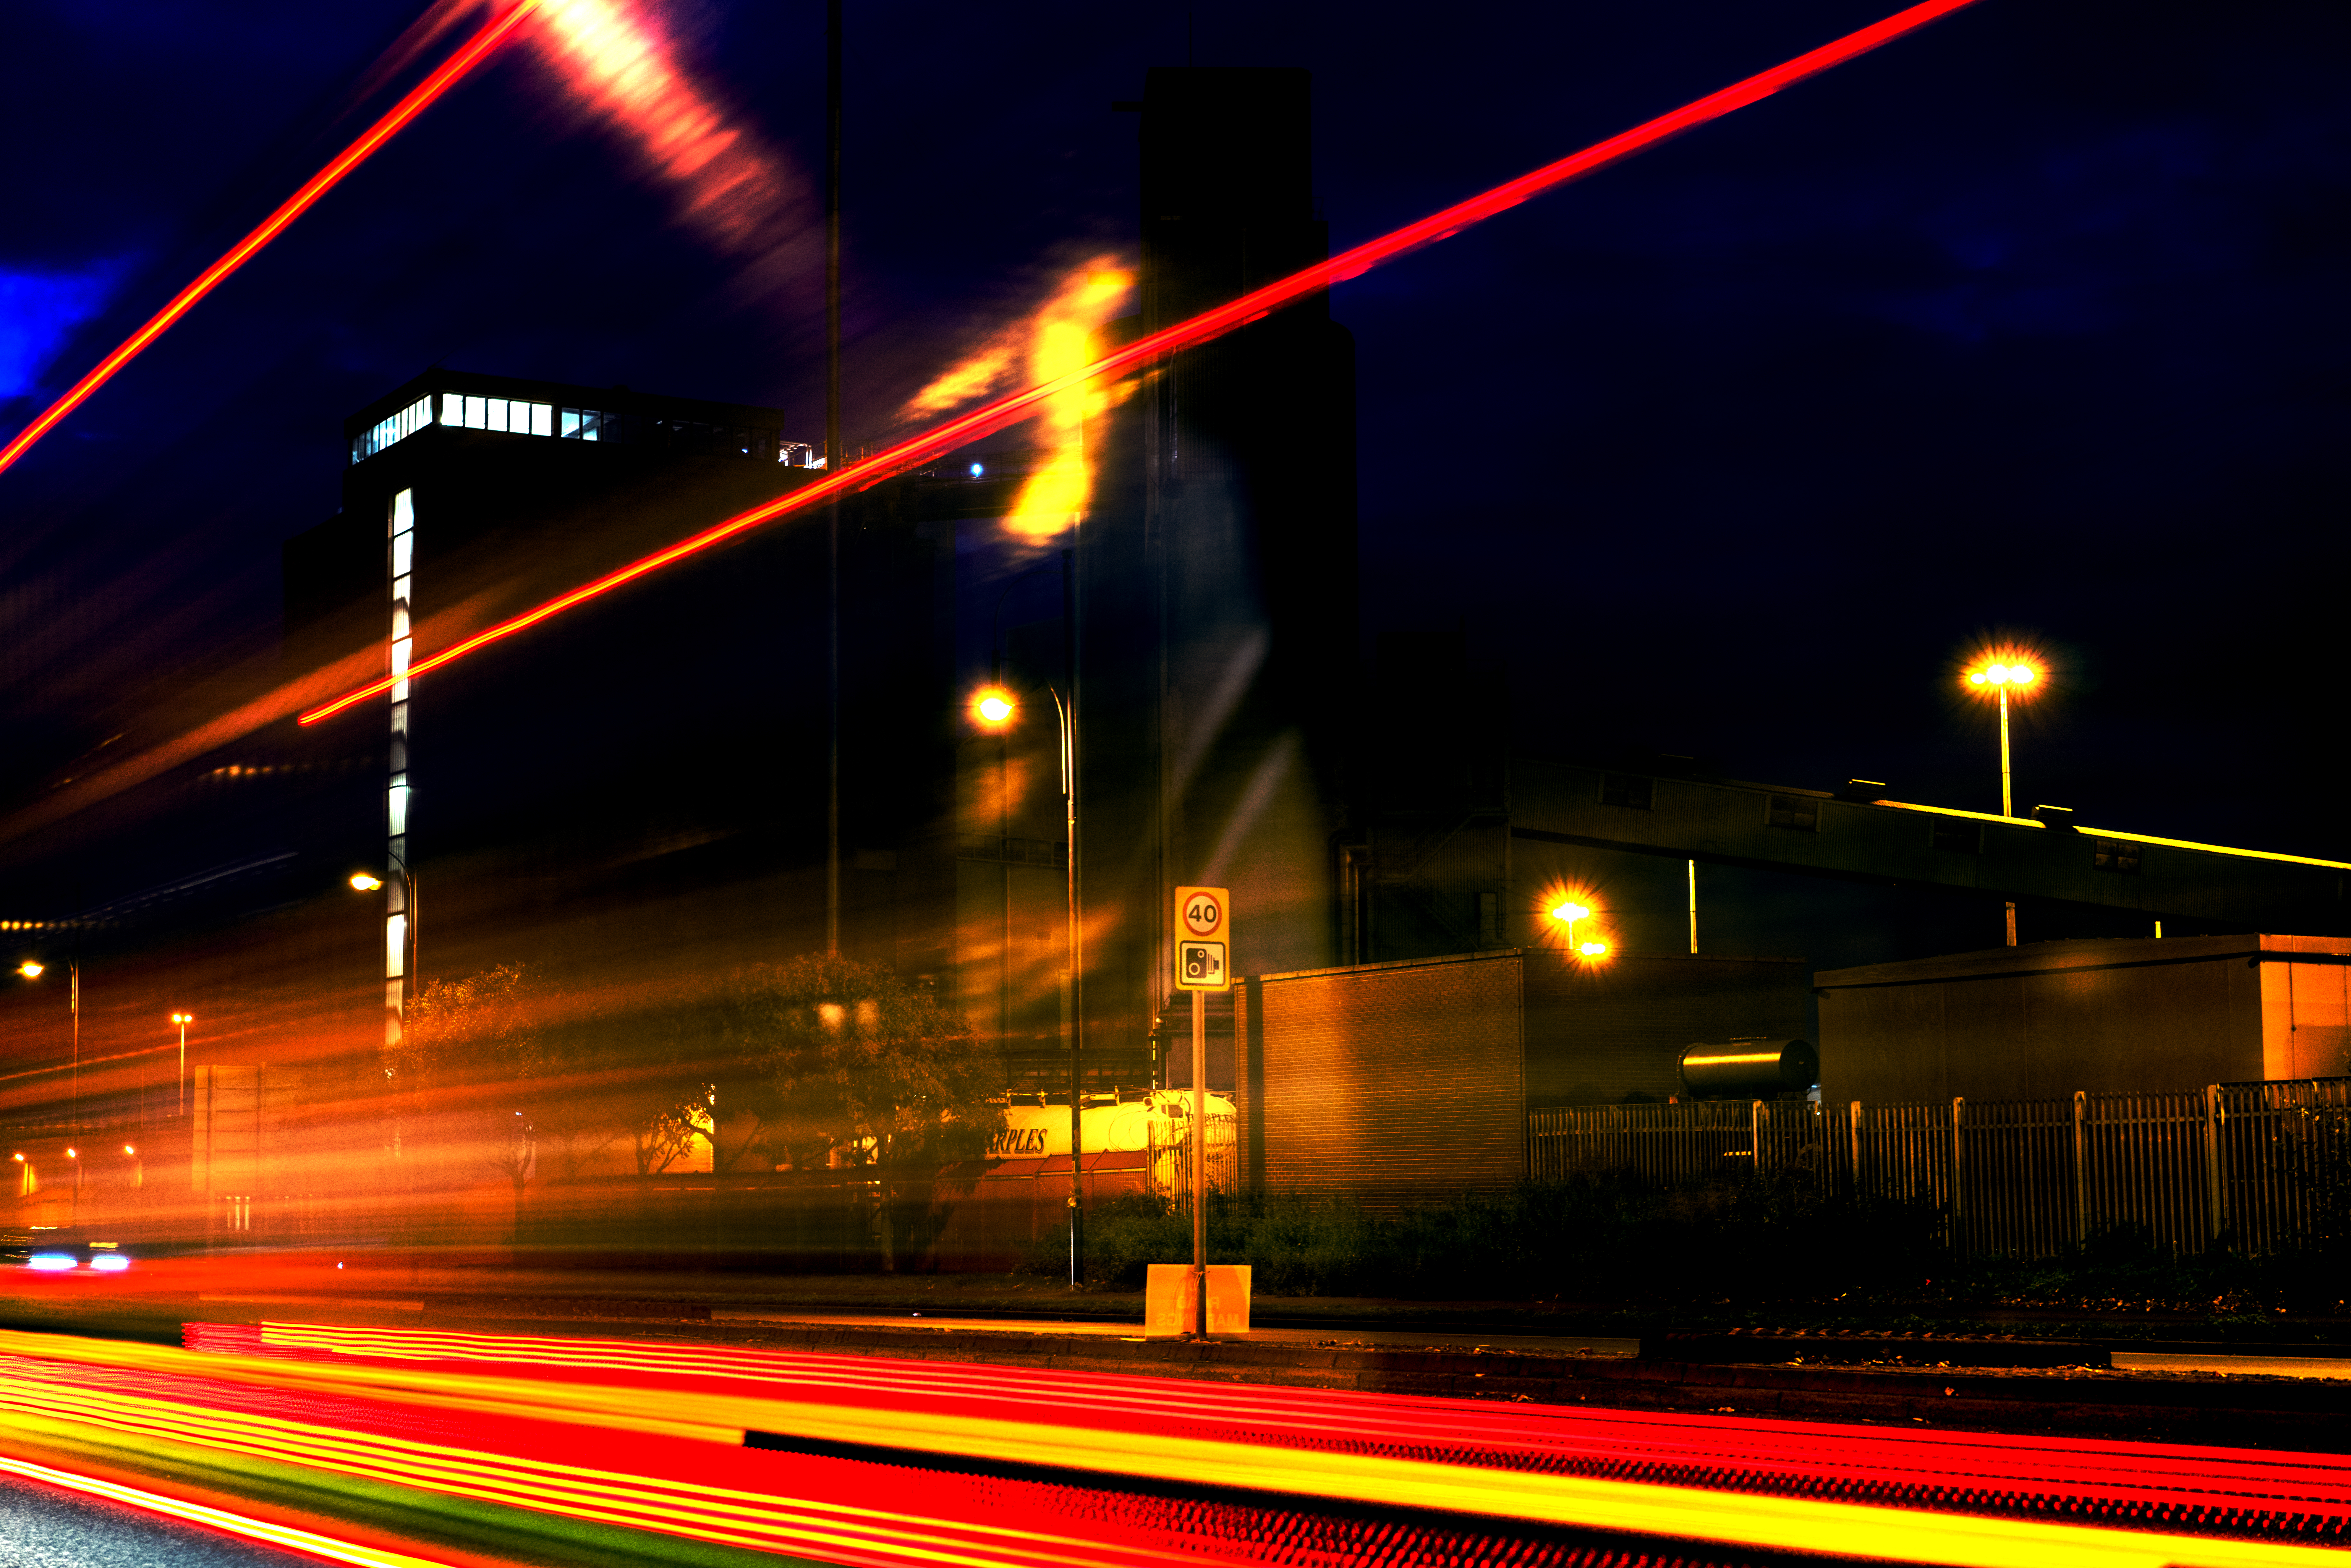
night, light, street light, lighting, transport, sky, mode of transport, neon, electricity, line, metropolitan area, light fixture, automotive lighting, road, midnight, city, architecture, darkness, traffic light, traffic, highway, metropolis, evening, junction, laser